Alistair MacFarlane

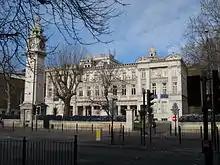

Following working as an engineer with the laboratories of the Metropolitan-Vickers Electrical Company Ltd., in 1959 Alistair MacFarlane was appointed Lecturer, Electrical Engineering, at Queen Mary College, University of London; promoted to Reader in 1965.